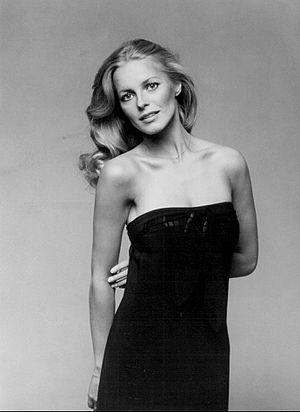
Cheryl Ladd, de son frai nom Charyl Jean Stoppelmoor, née le 12 juillet 1951 à Huron, dans le Dakota du Sud, aux, est une actrice et chanteuse américaine.